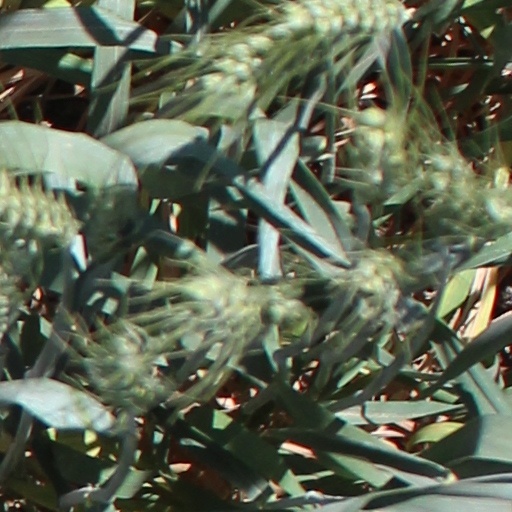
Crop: wheat